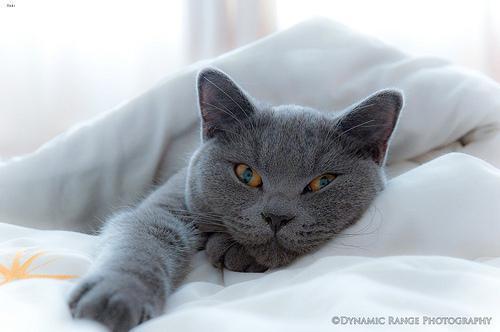
British Shorthair